Altbier

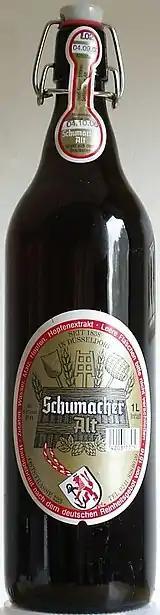
Schumacher Alt

The first producer to use the name Altbier—to contrast its top-fermenting beer with the bottom-fermenting kinds—was the Schumacher brewery of Düsseldorf, that opened in 1838. Mass-market brewers of Altbier include Diebels and the Radeberger Gruppe under the brands Schlösser Alt and Hansa Alt. These are complemented by small breweries in Düsseldorf and other nearby cities.